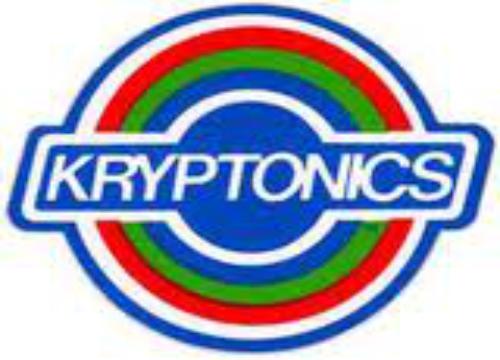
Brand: Kryptonics
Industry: Sports